Tomáš Hrdlička

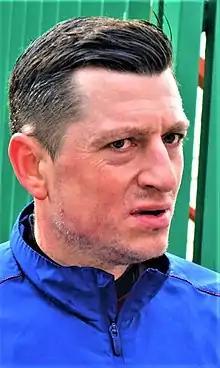
Tomáš Hrdlička 2018

Tomáš Hrdlička (born 17 February 1982) is a Czech football defender who recently played as a defender for the Corgoň Liga club Slovan Bratislava. He spent most of his teenage years playing in the Slavia Prague youth setup making his senior debut aged twenty. He moved to FK Mladá Boleslav in 2007 on a free transfer.